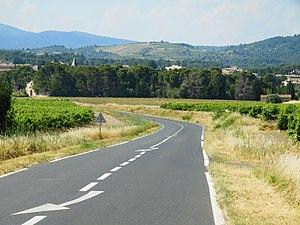
La Livinière est une commune française située dans le département de l'Hérault en région Occitanie.